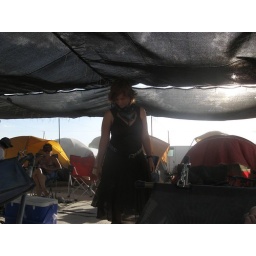
in my black rock boutique dress